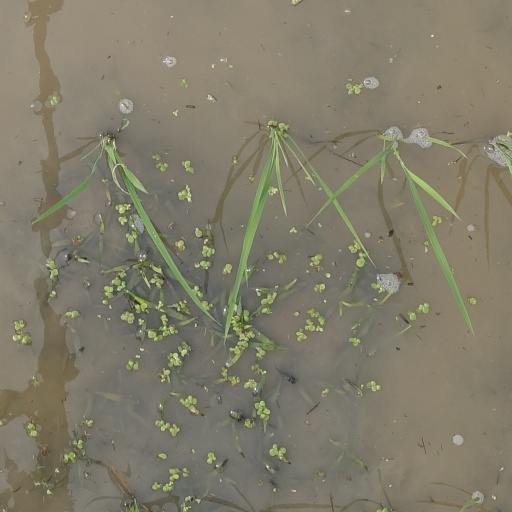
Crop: rice